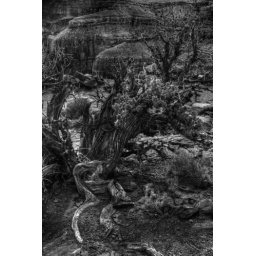
Started playing with black and white in Photoshop. a whole new toy to play with